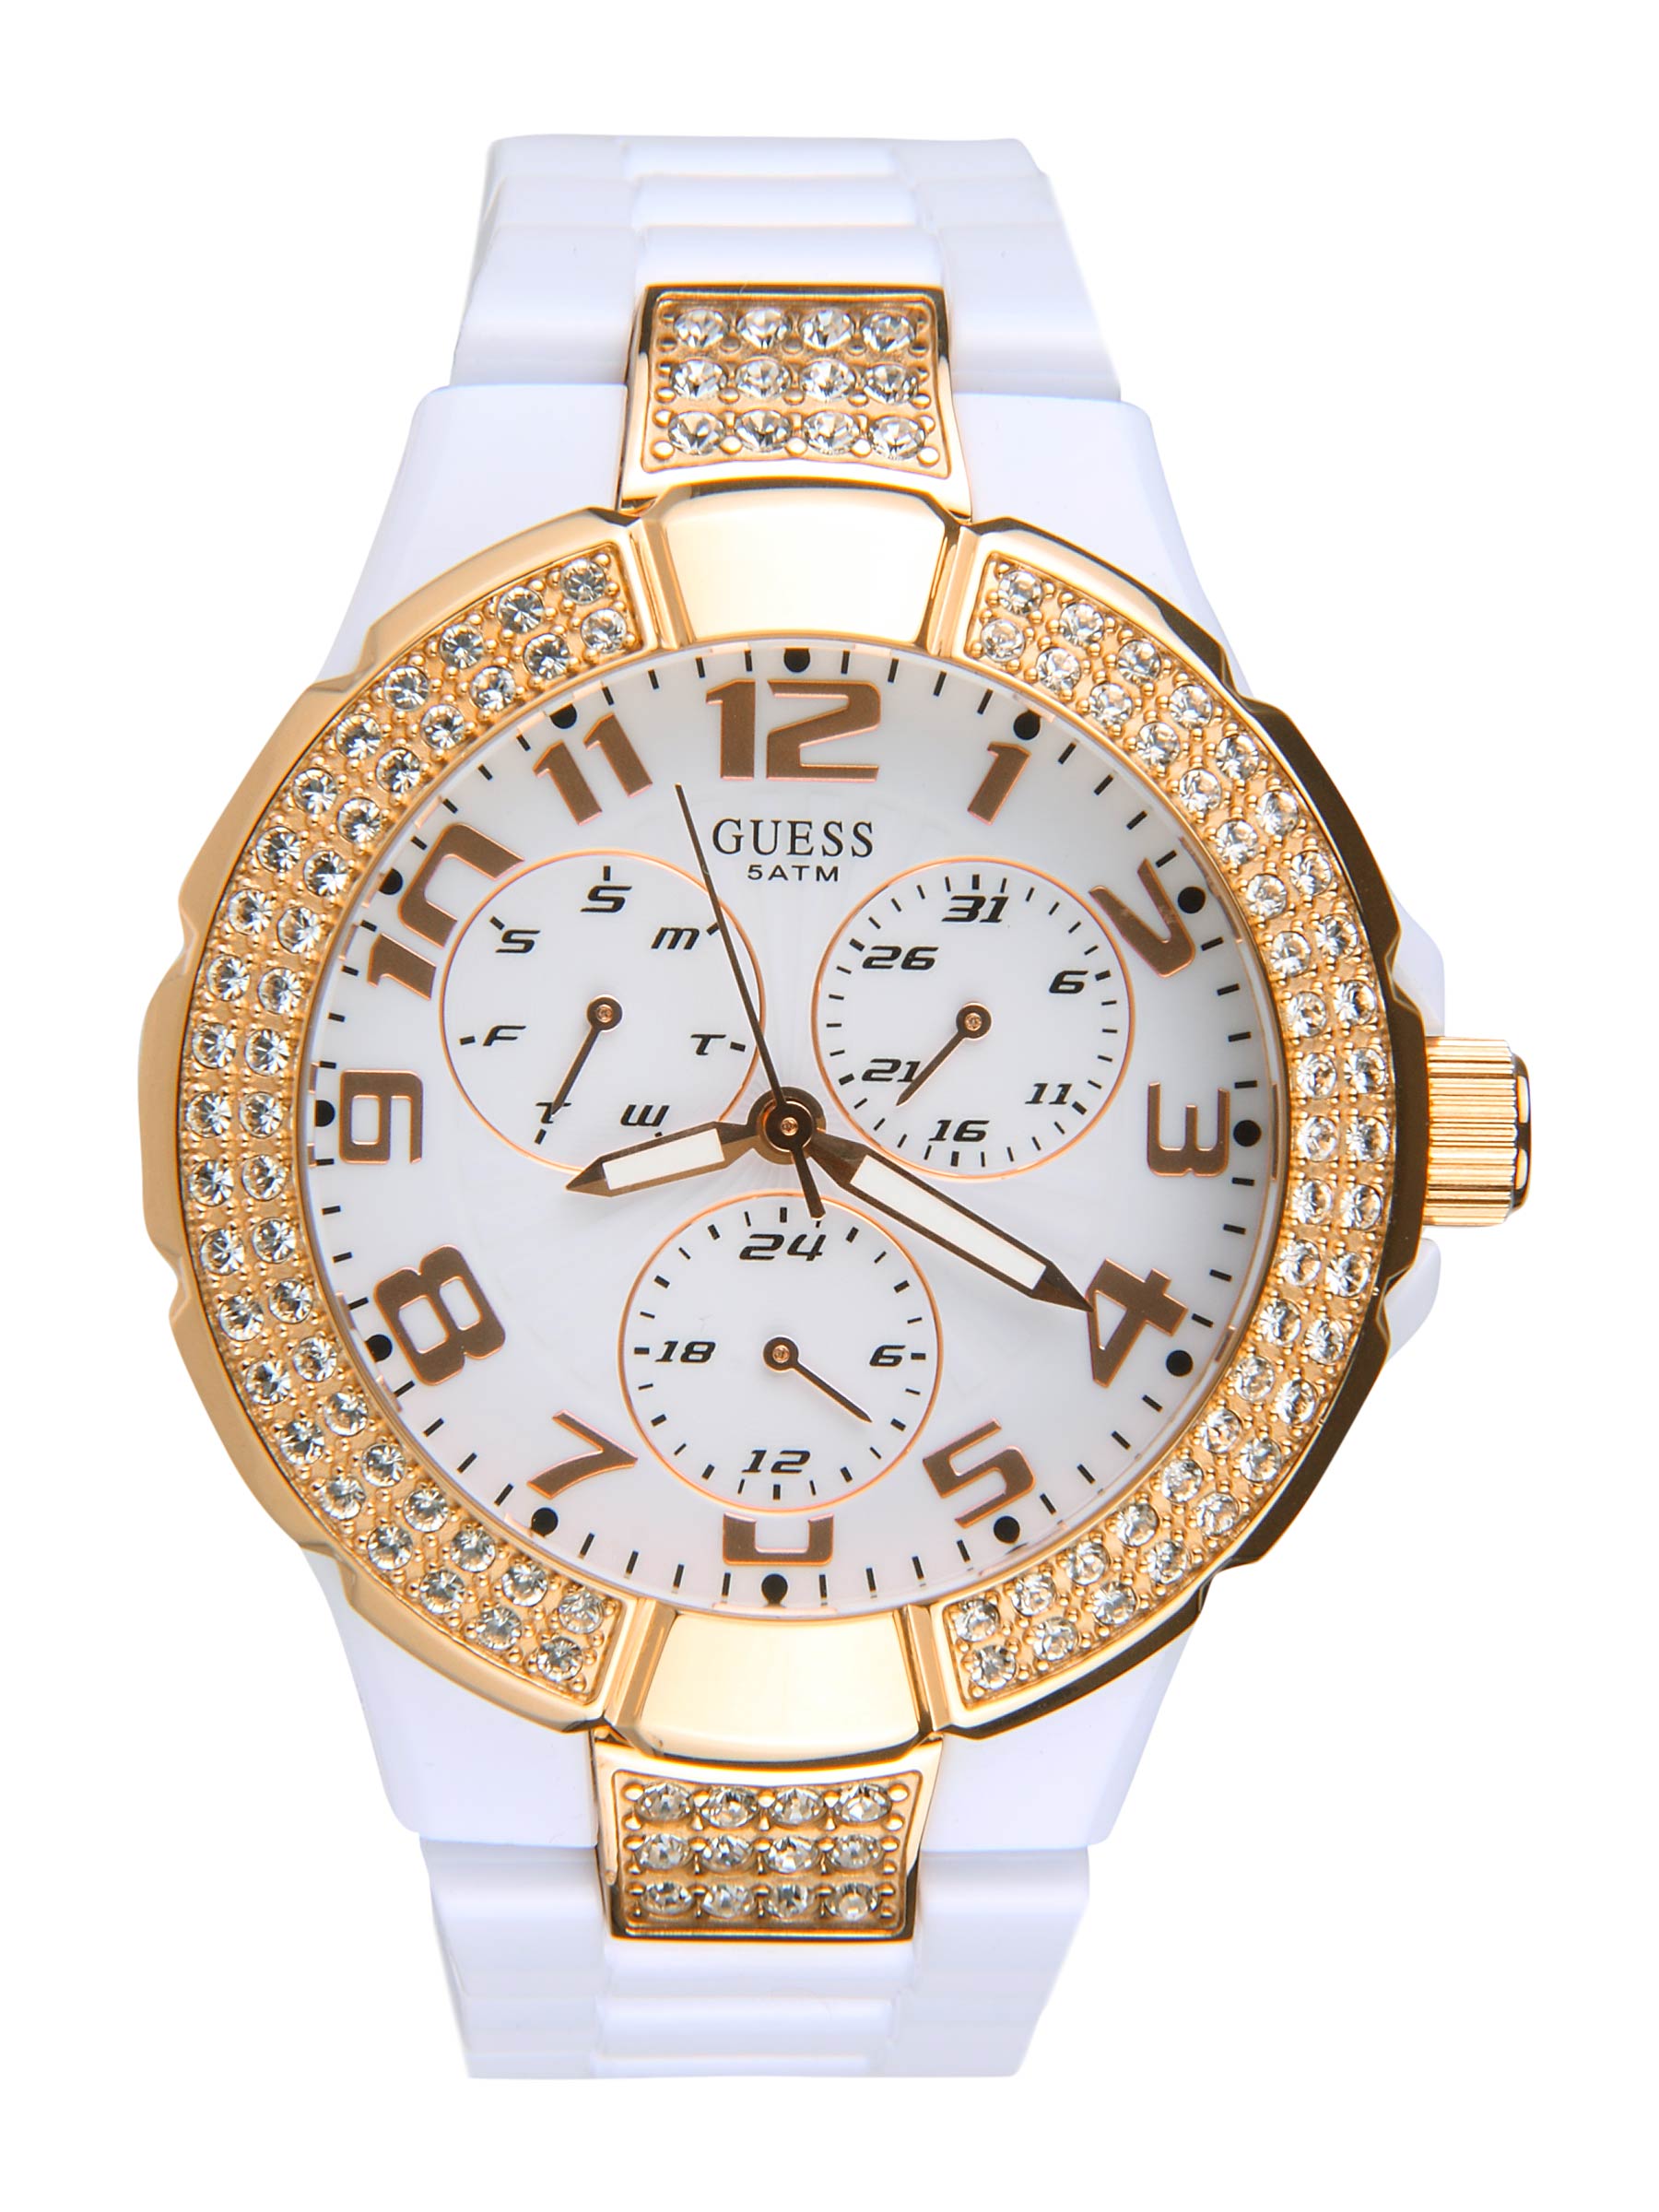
Guess Women Prism White Watch
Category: Accessories / Watches / Watches
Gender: Women
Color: White
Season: Winter 2016
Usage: Casual